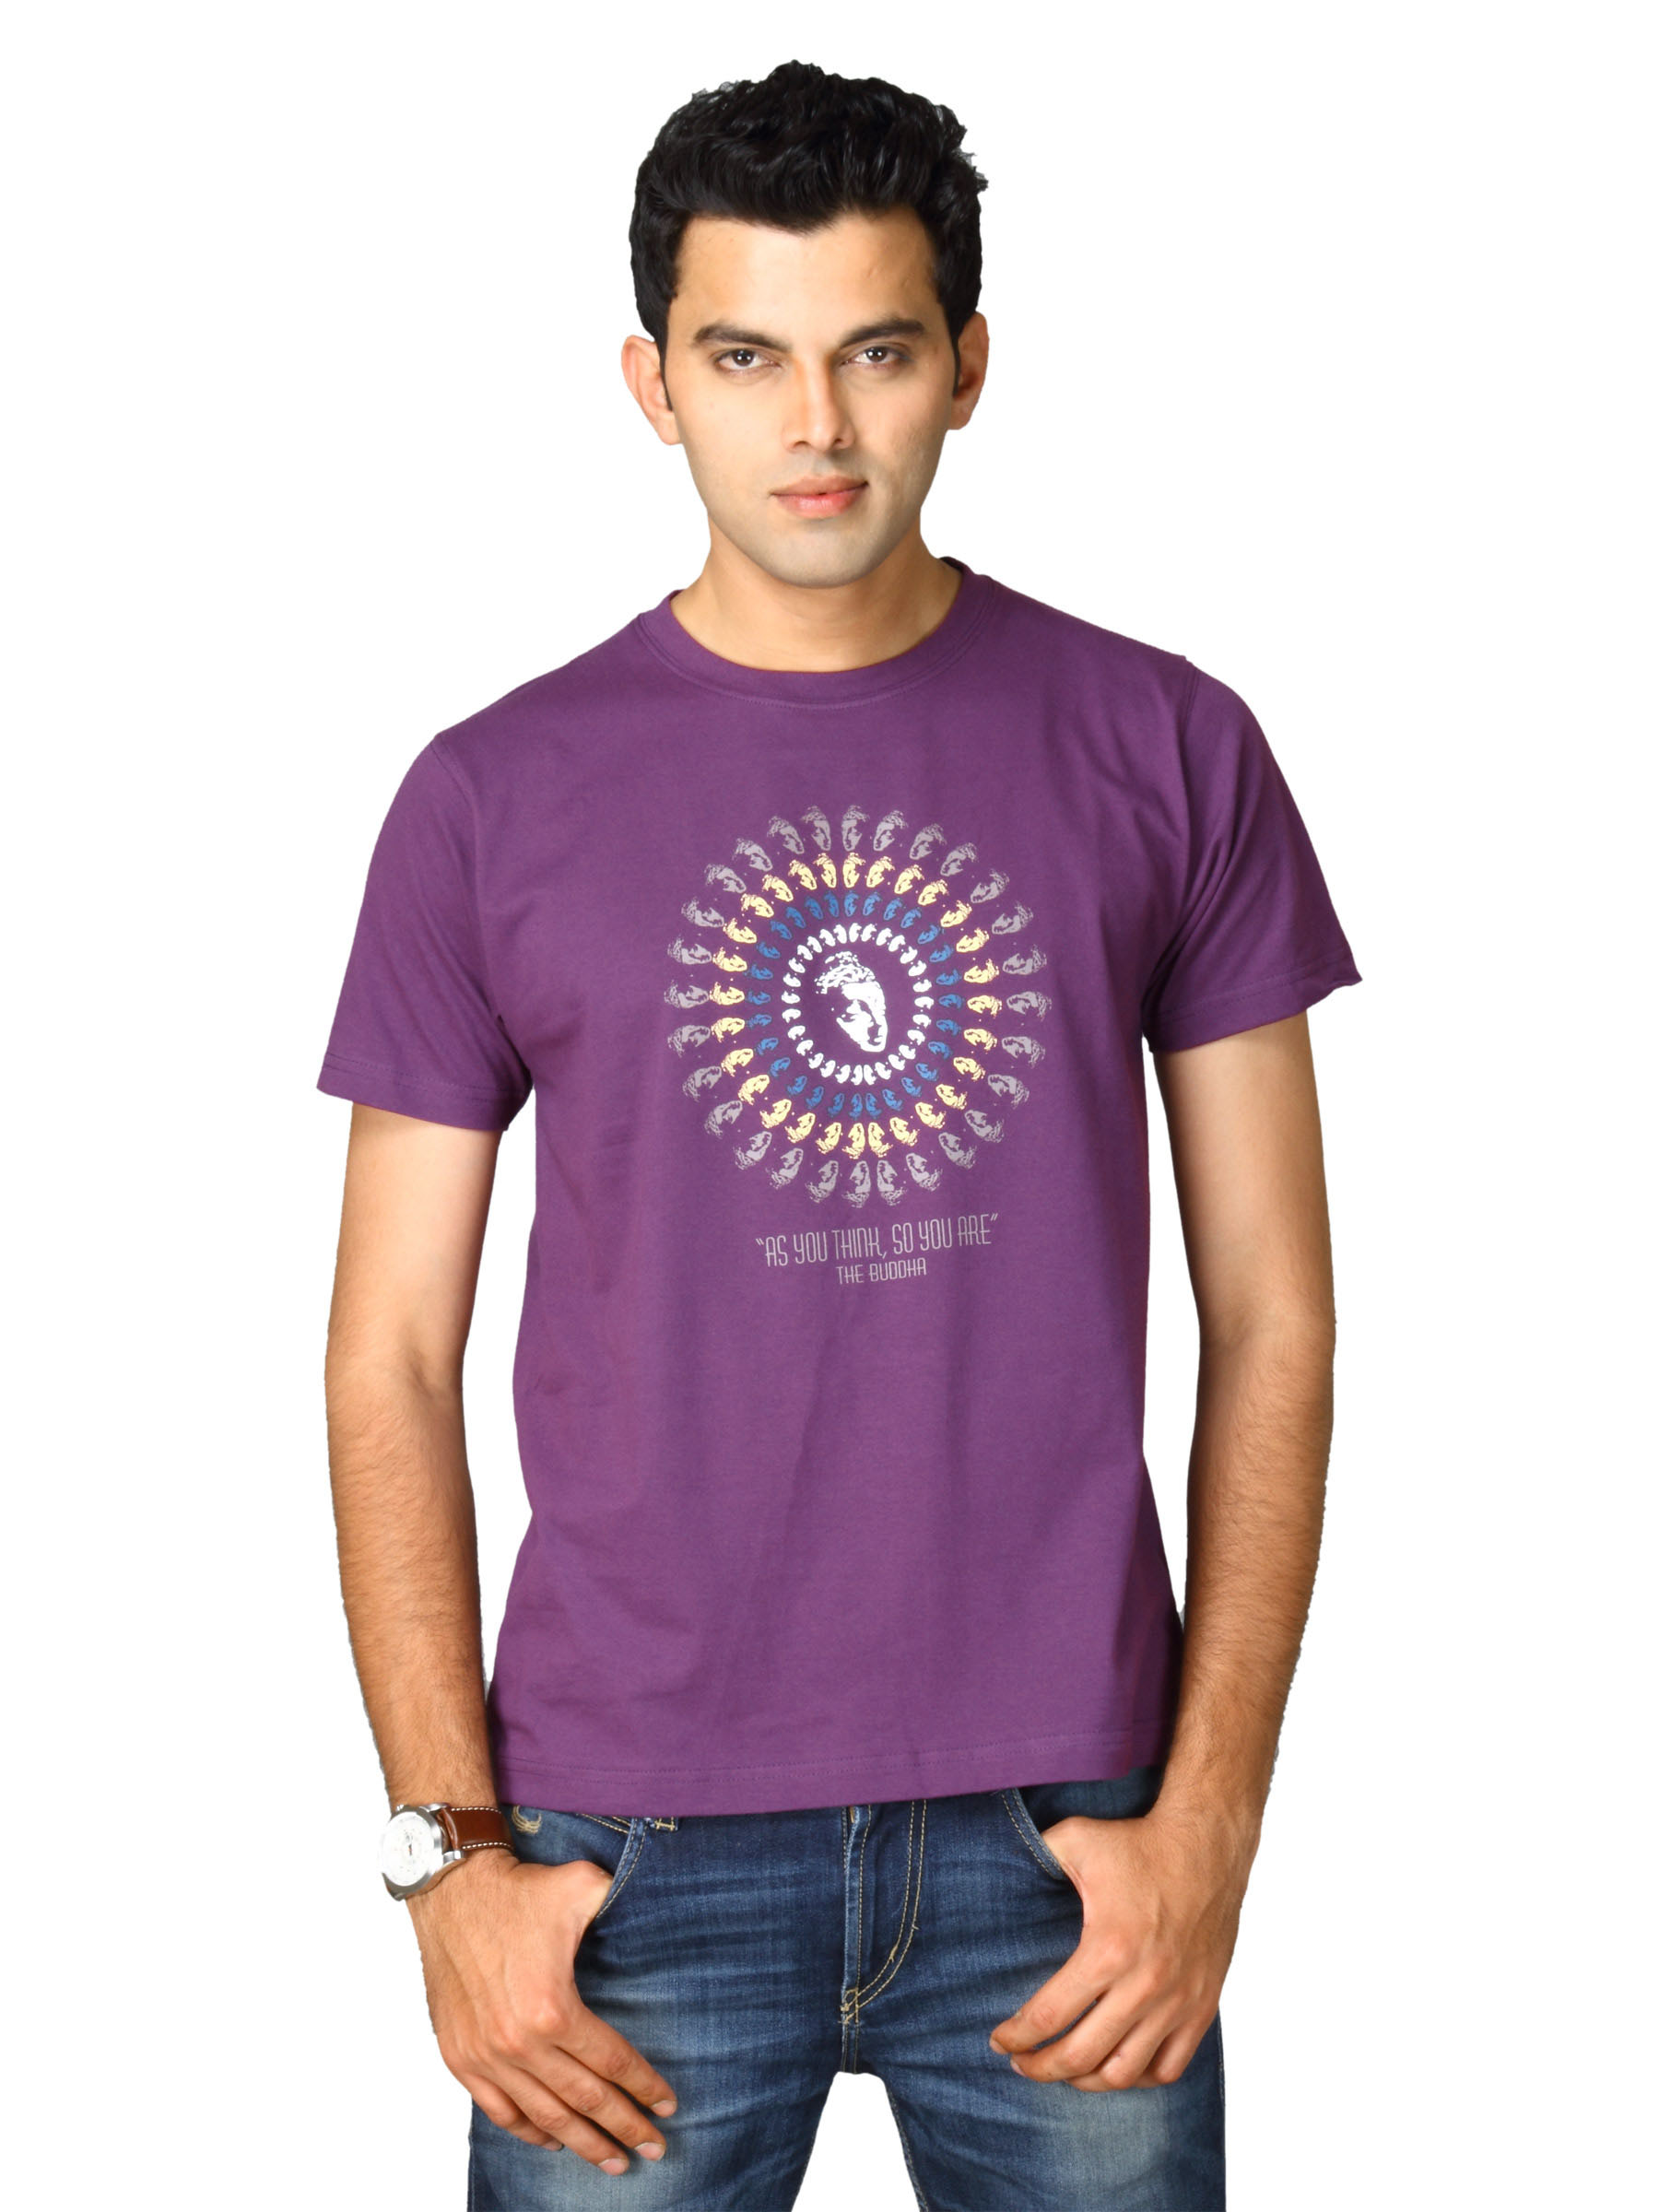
Tantra Men's Buddha Trance Purple T-shirt
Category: Apparel / Topwear / Tshirts
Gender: Men
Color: Purple
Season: Fall 2011
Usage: Casual